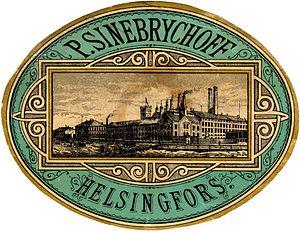
Sinebrychoff, est une famille finlandaise d'origine russe qui a fondé la brasserie Sinebrychoff.